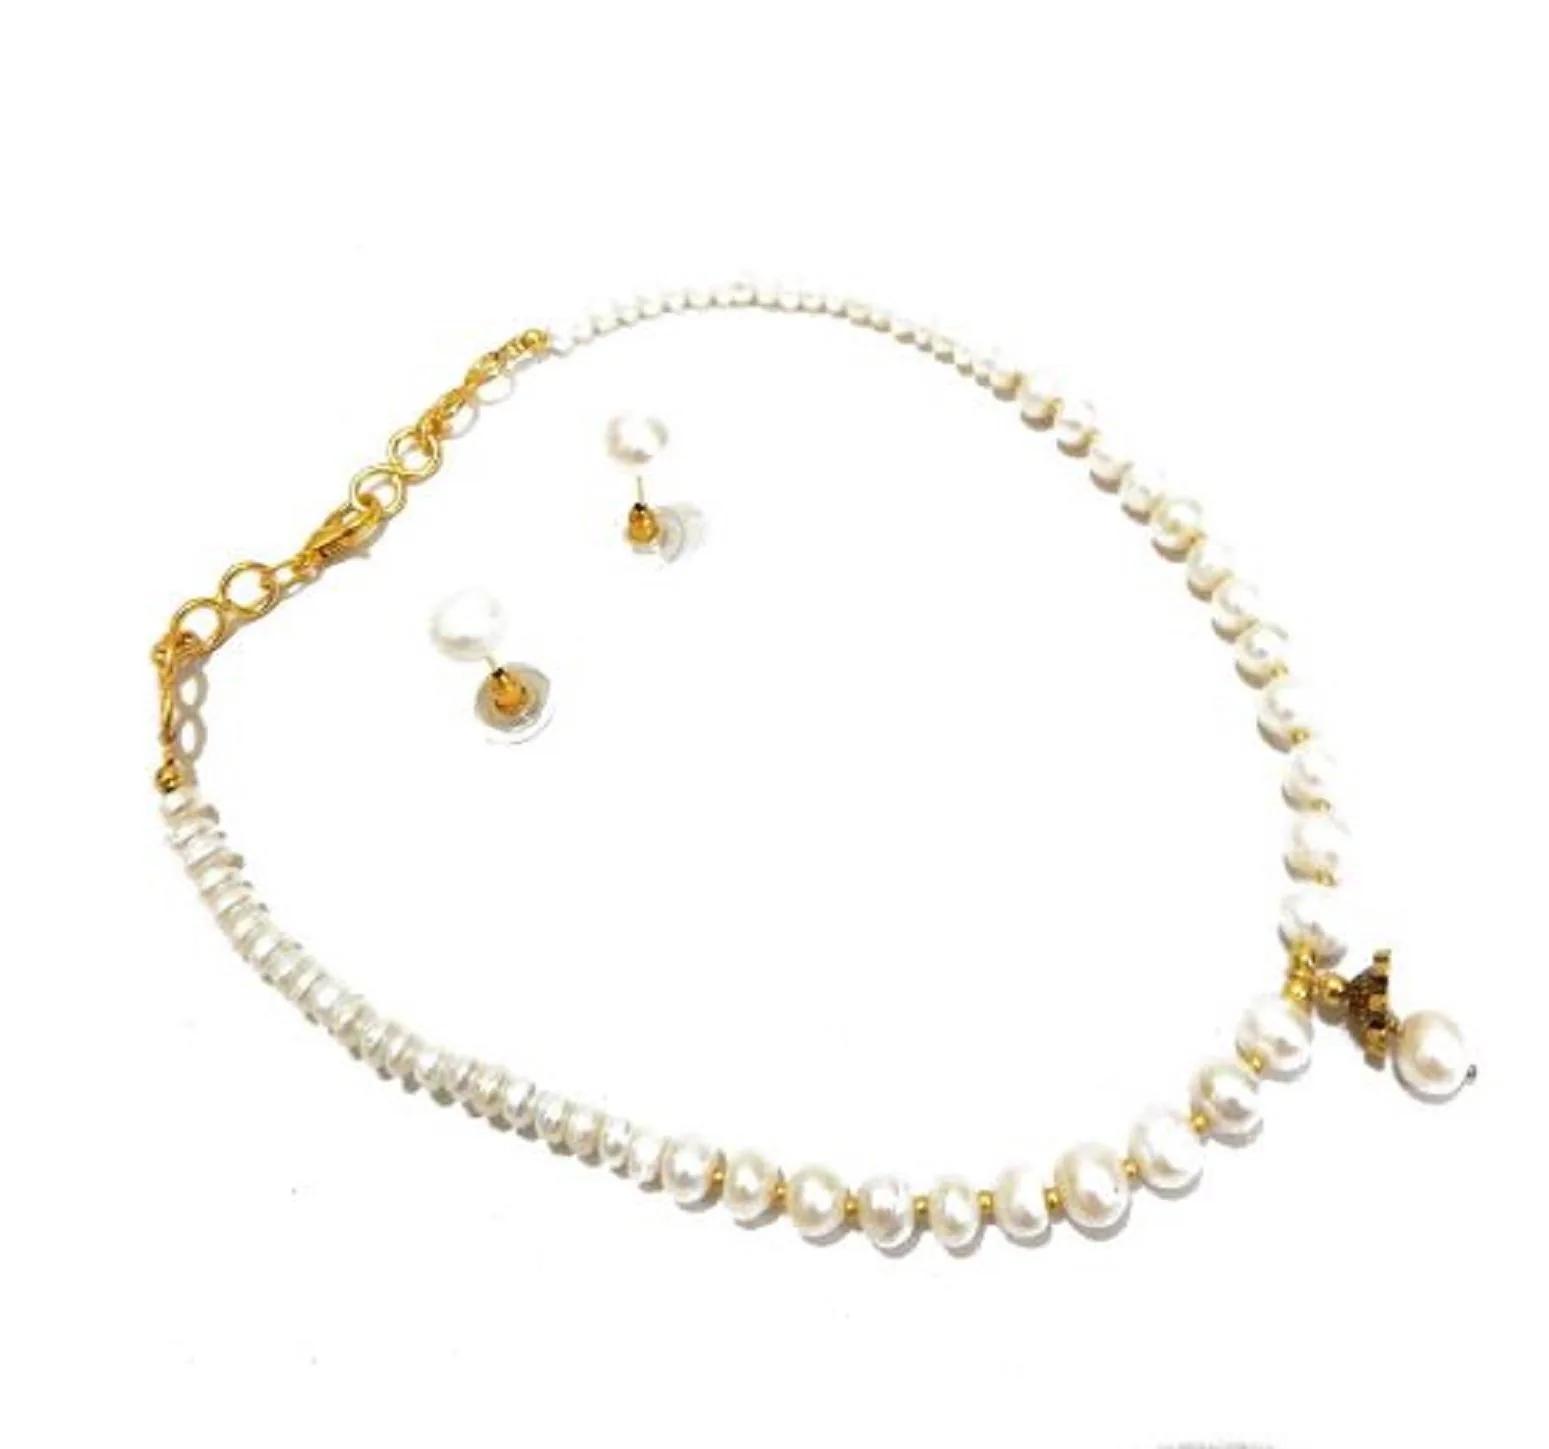
JAYA VISION ENTERPRISES Single Line Gradient Real Pearl Necklace
Type: Necklaces
Brand: JAYA VISION ENTERPRISES
Price: Rs. 1870
 Item Type : Real Pearl Necklace,Style : Real Pearl Single line Necklace,Finishing Detail : 8,6 & 5 mm Real pearl single Line with Gold Polish Copper findings Necklace With matching earrings.